Thierry Henry

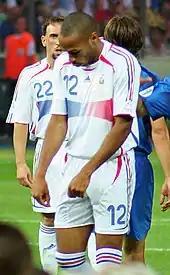
Henry playing for France against Italy during the 2006 FIFA World Cup Final. He wore number 12 for France, the same number as his idol Marco van Basten.

The 2002 FIFA World Cup featured a stunning early exit for both Henry and France as the defending champions were eliminated in the group stage after failing to score a goal in all three games. France lost against Senegal in their first group match and Henry was red carded for a dangerous sliding challenge in their next match against Uruguay. In that game, France played to a 0–0 draw, but Henry was forced to miss the final group match due to suspension; France lost 2–0 to Denmark.